William Wright Beling II

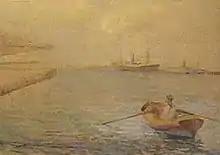
A painting by W. W. Beling

Even at a young age, Bill Beling (as he was commonly known) caught the attention of Ceylon's most celebrated 19th century painter, J. L. K. van Dort, who said that 'young Beling's work was of the greatest promise'. His early schooling was undertaken at a private school in Barber Street, conducted by Mr. Ebert Ludekens Voorlezer of Wolvendaal Church. From here he went to Wesley College, and in 1888 he left school and joined the Survey Department as a draughtsman. Around the same time he joined Miss Barbara Layard's sketch club, which marks the beginning of his art career. Some of his earliest sketches are dated to 1891 and are mostly pen and ink studies of 'sea and sky, rocks, ships and small sailing craft'. In 1894 he joined the Customs Department, and until his death he served at the Revenue Collecting Department. It is believed that this was the happiest period of his career as the kaleidoscope of the harbour and the Customs would have provided him with many a subject, resulting in some of his most fruitful years as an artist.